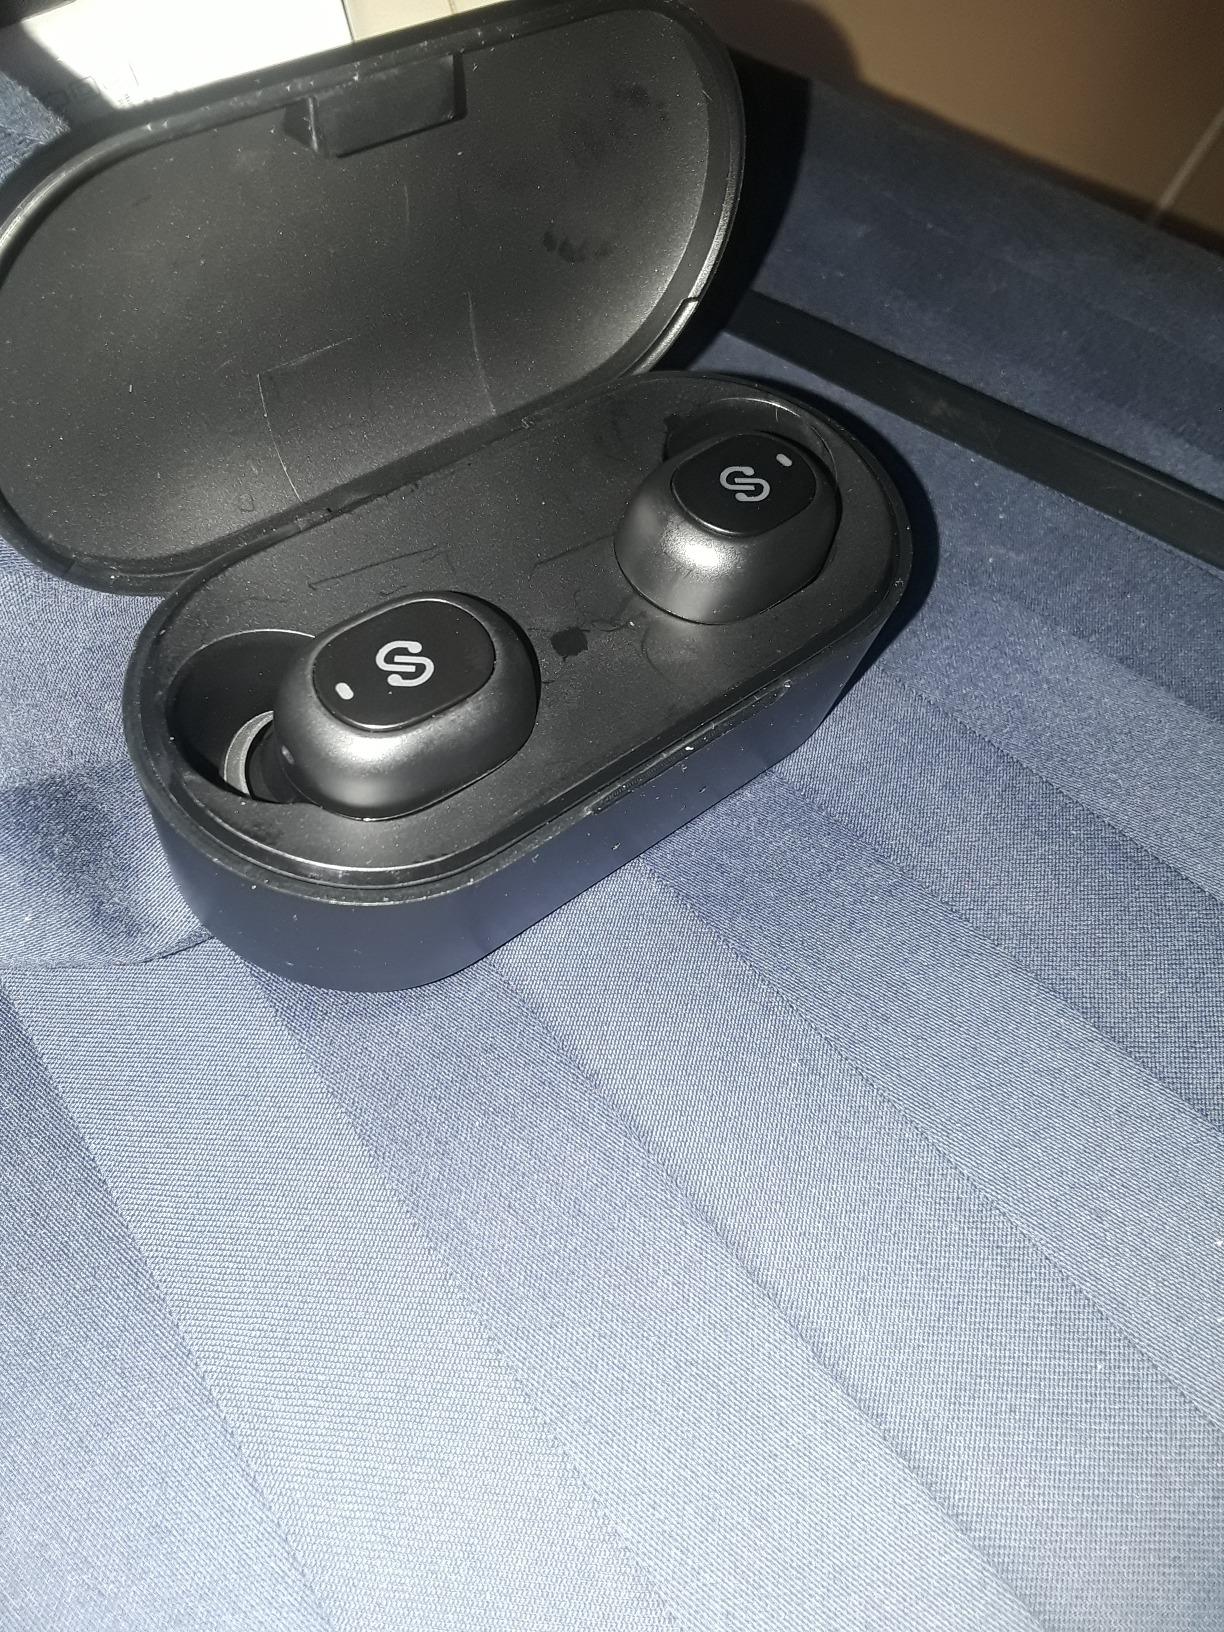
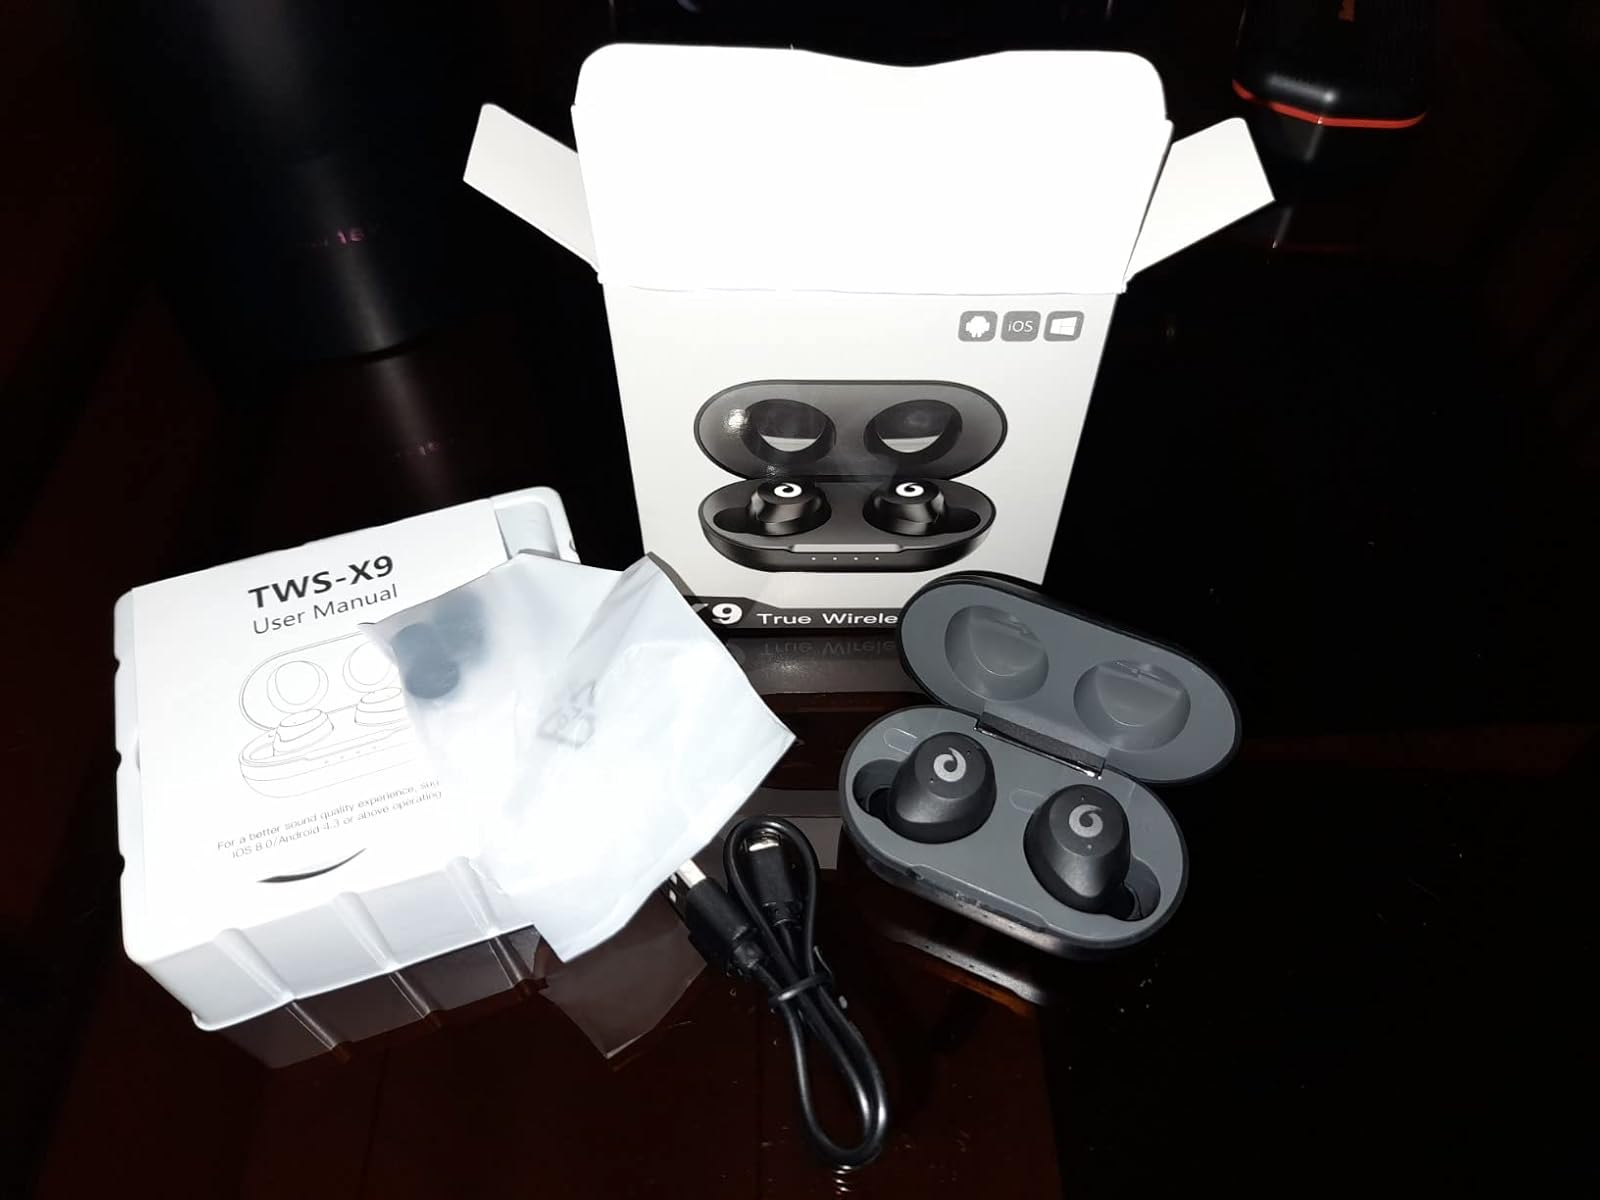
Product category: earbuds
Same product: no